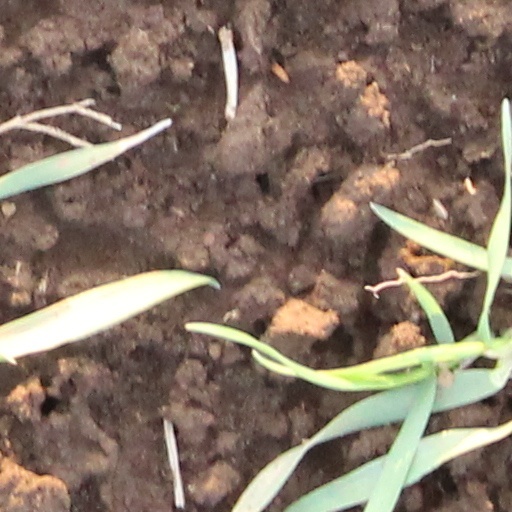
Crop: wheat